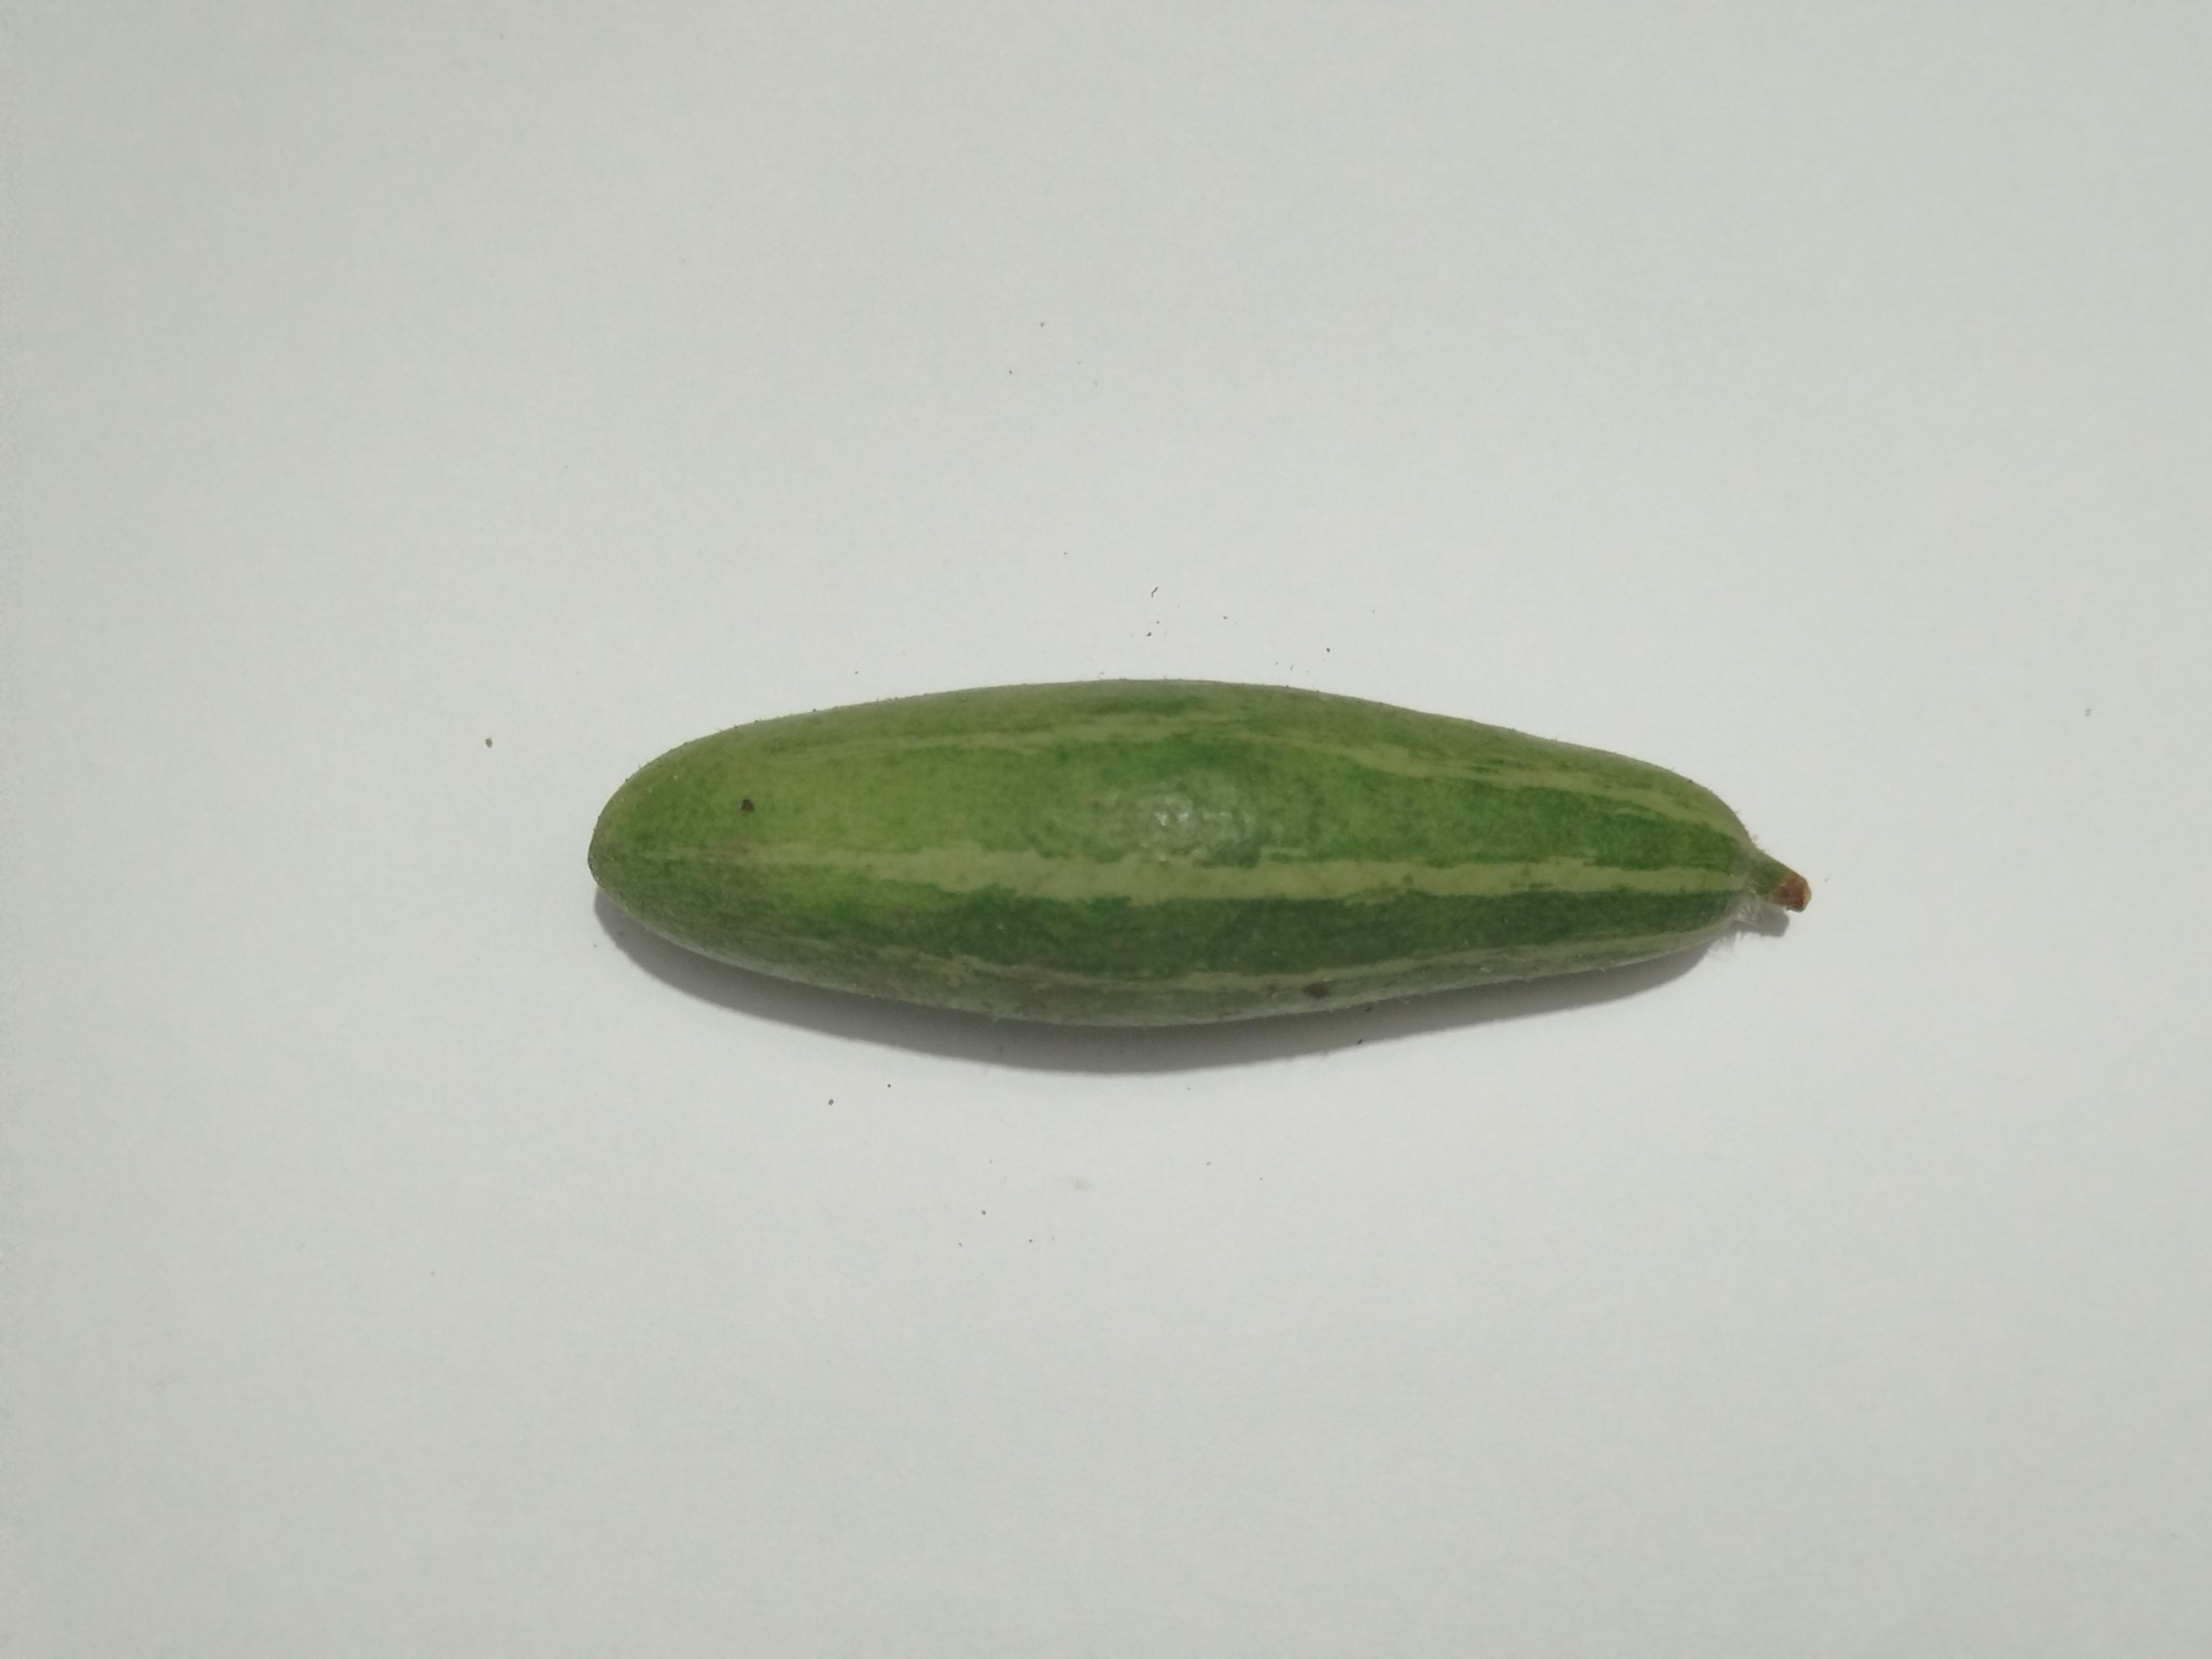
Label: Pointed gourd